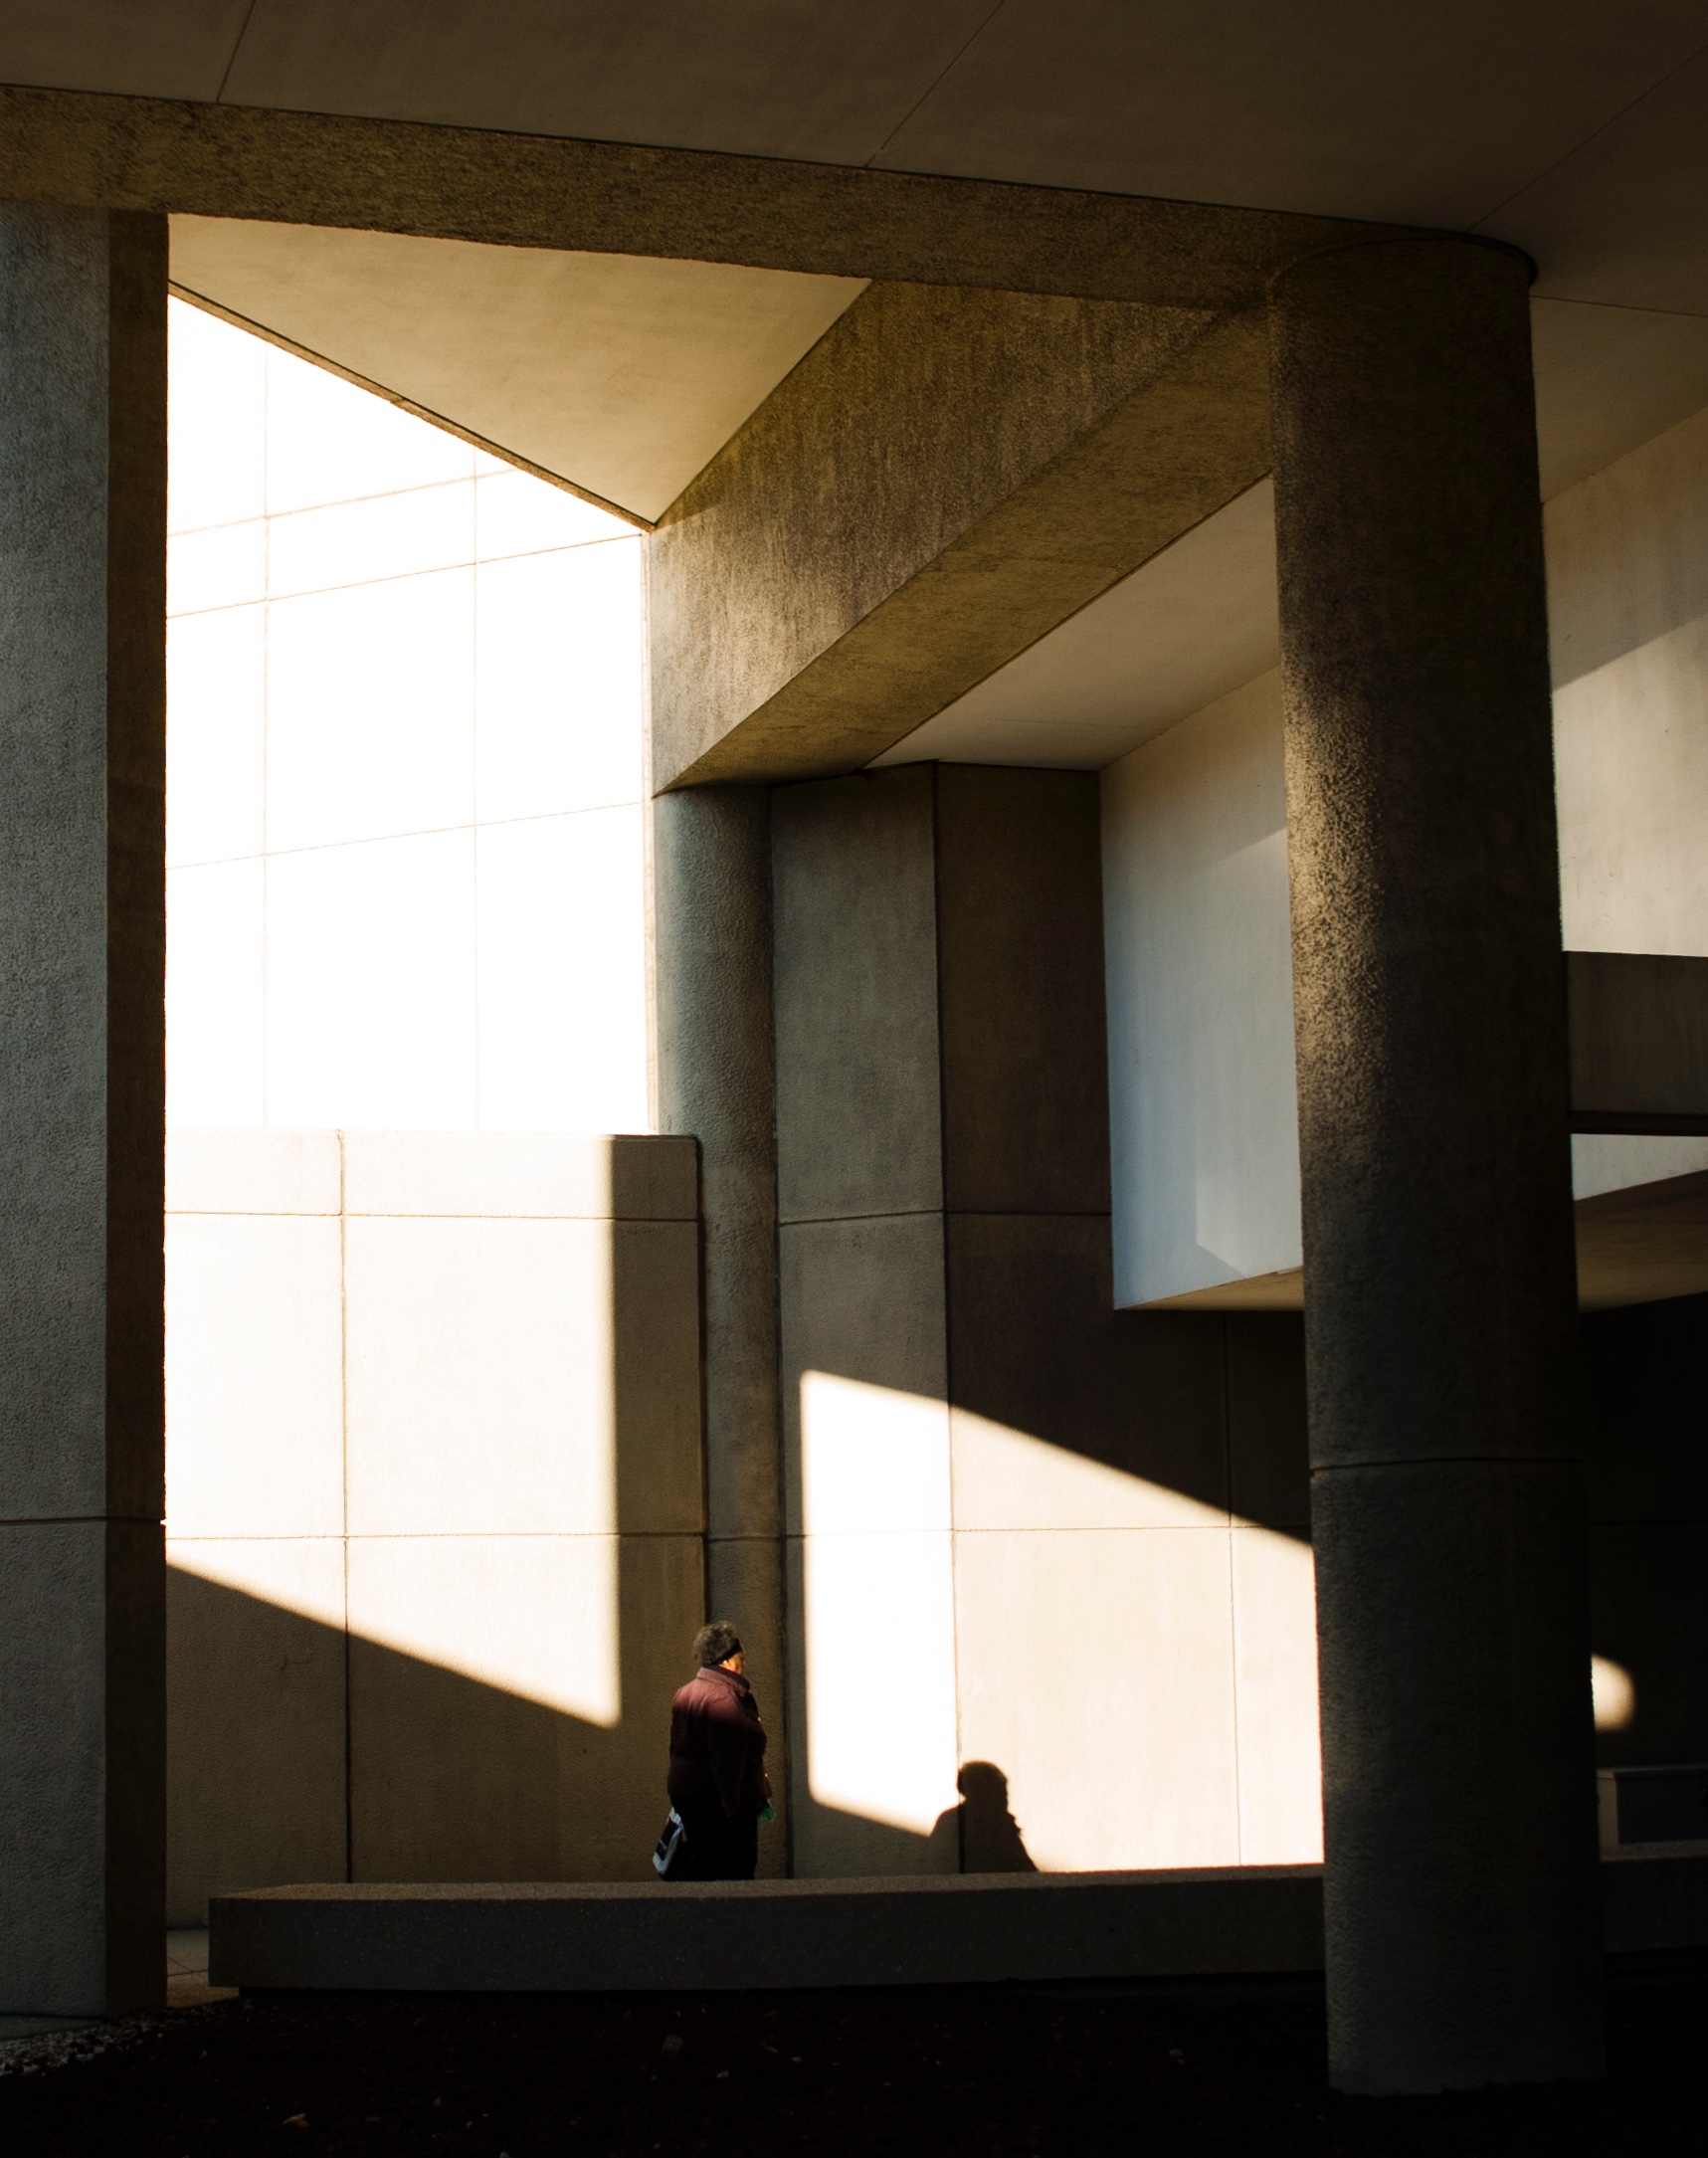
light, architecture, wood, house, window, glass, wall, facade, professional, lighting, interior design, design, tourist attraction, shape, daylighting, window covering